Compis

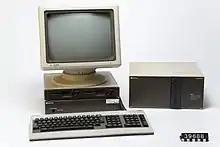
An example Compis system, showing two 5.25-inch floppy disk drives, keyboard, monitor and external hard disk drive

Compis ("COMPuter I Skolan") was a computer system intended for the general educational system in Sweden and sold to Swedish schools beginning in 1984 through the distributor Esselte Studium, who also was responsible for the software packages.